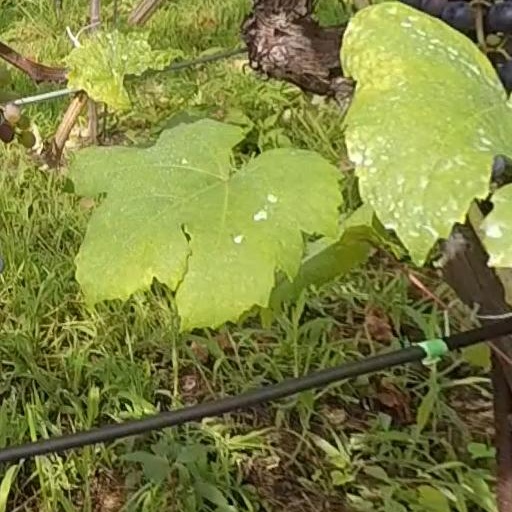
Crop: grape